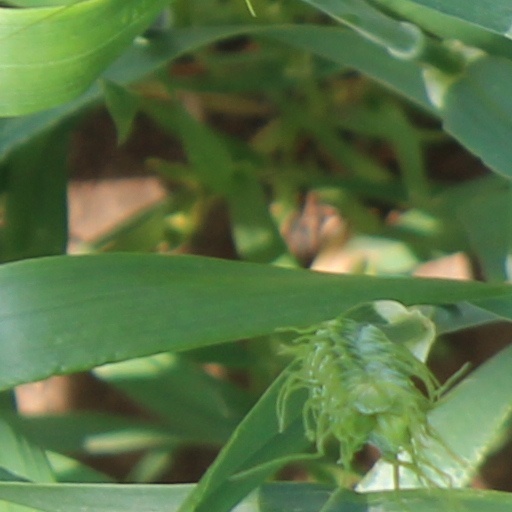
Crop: wheat